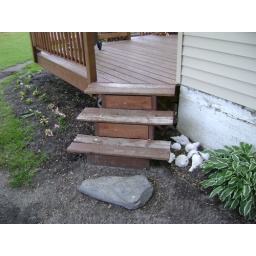
I love these stones. We are going to put them around the house and in my flower garden.